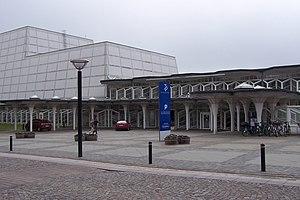
Esbjerg est une ville du Danemark. Elle est située dans le sud-ouest de la péninsule du Jutland et donne sur la mer du Nord.